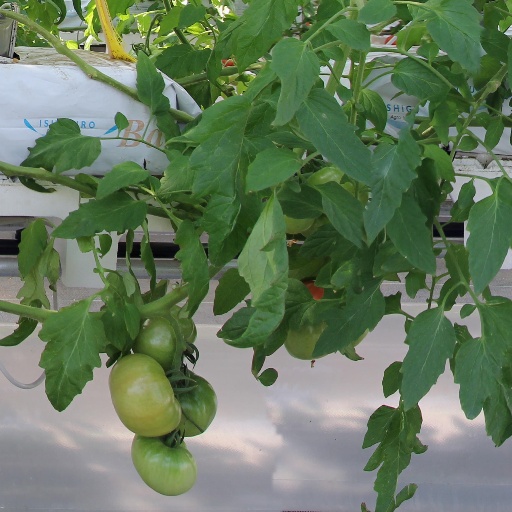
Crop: tomato